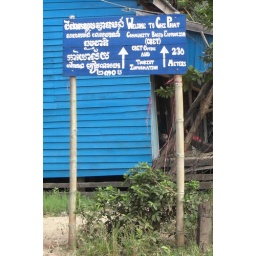
The sign welcoming us in Chi Phat after the 1 1/2 hour boat ride.